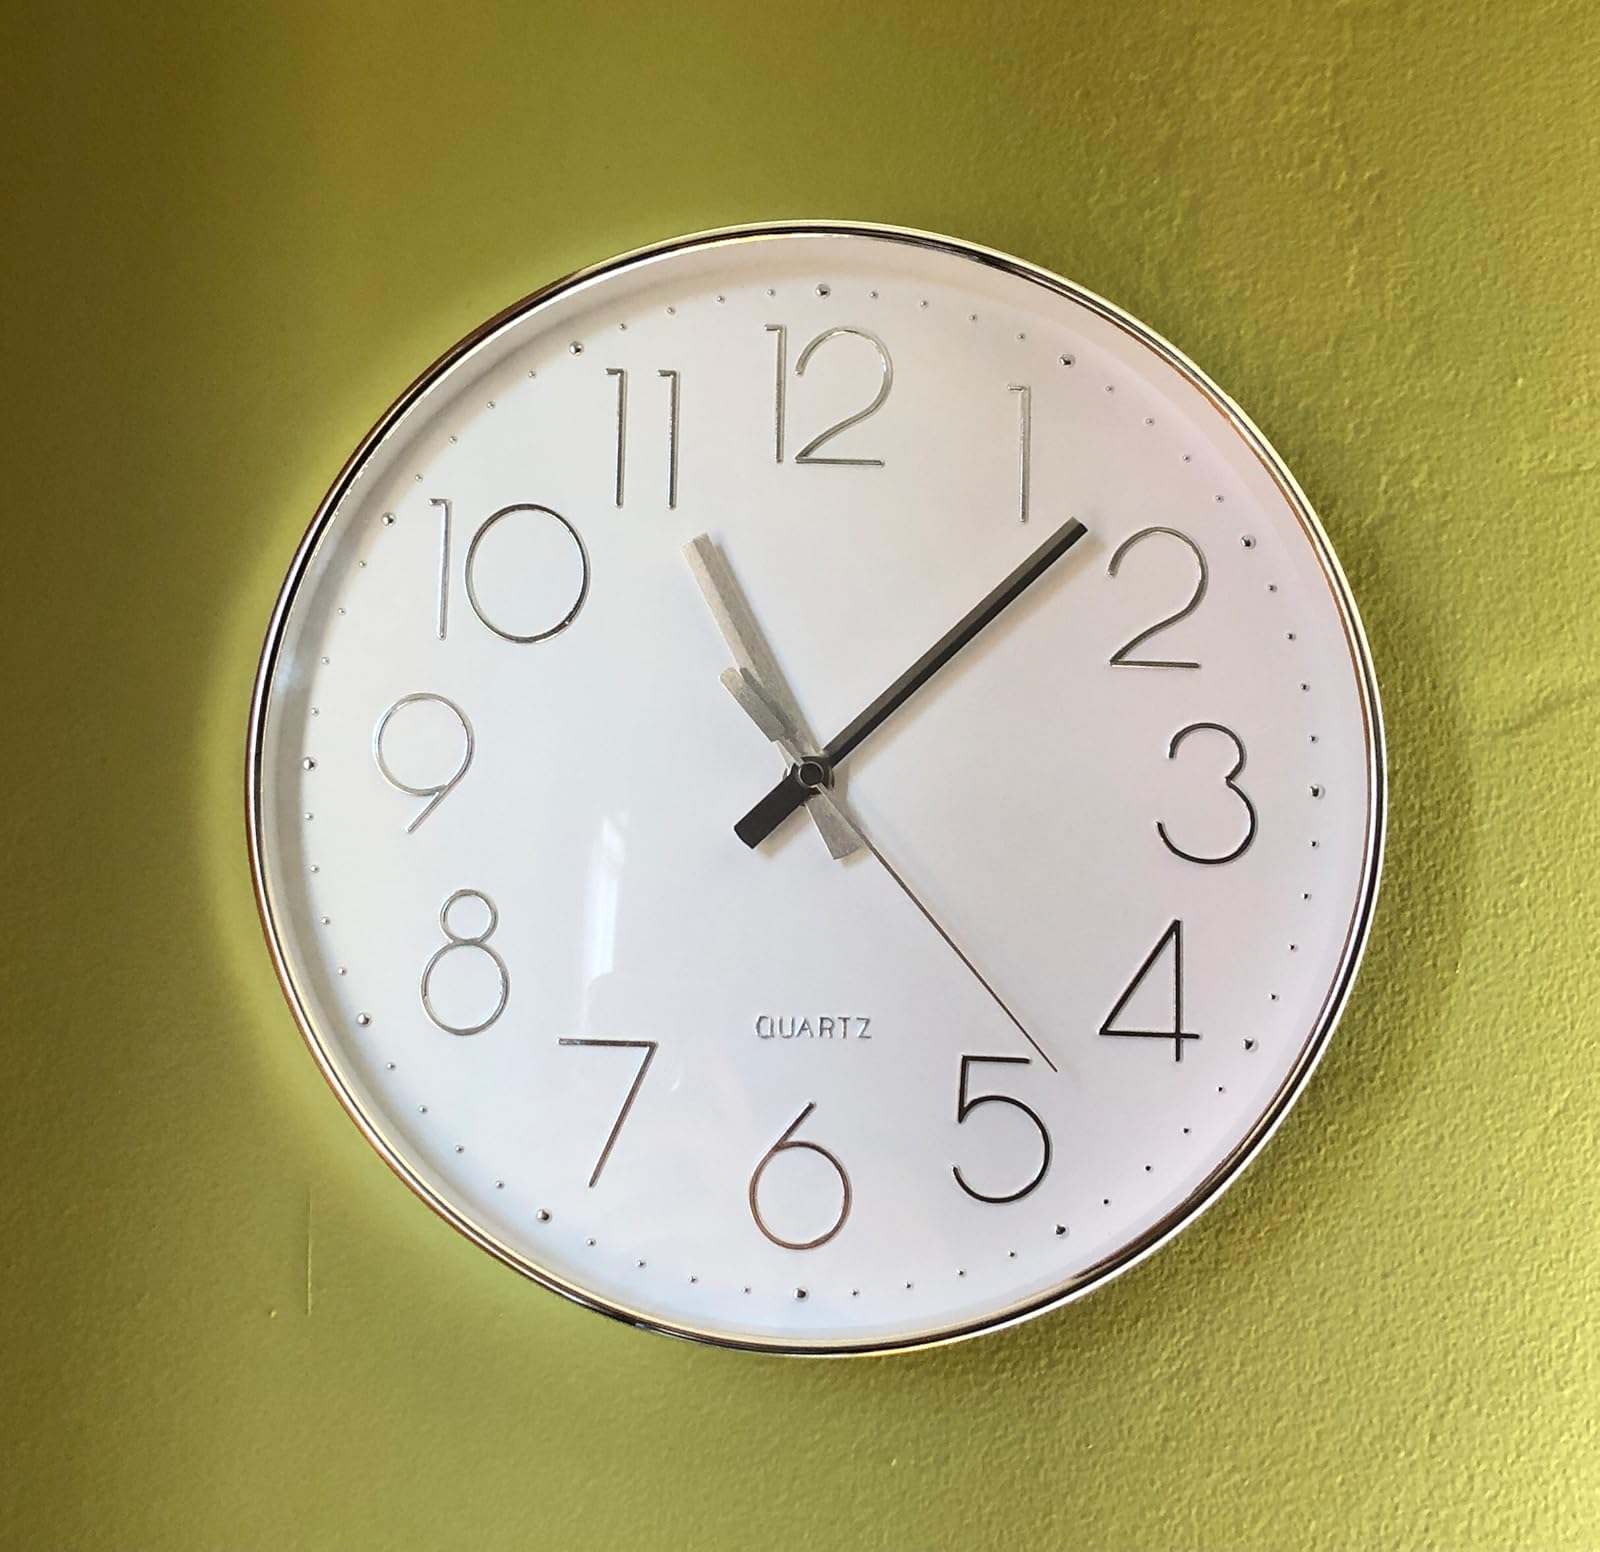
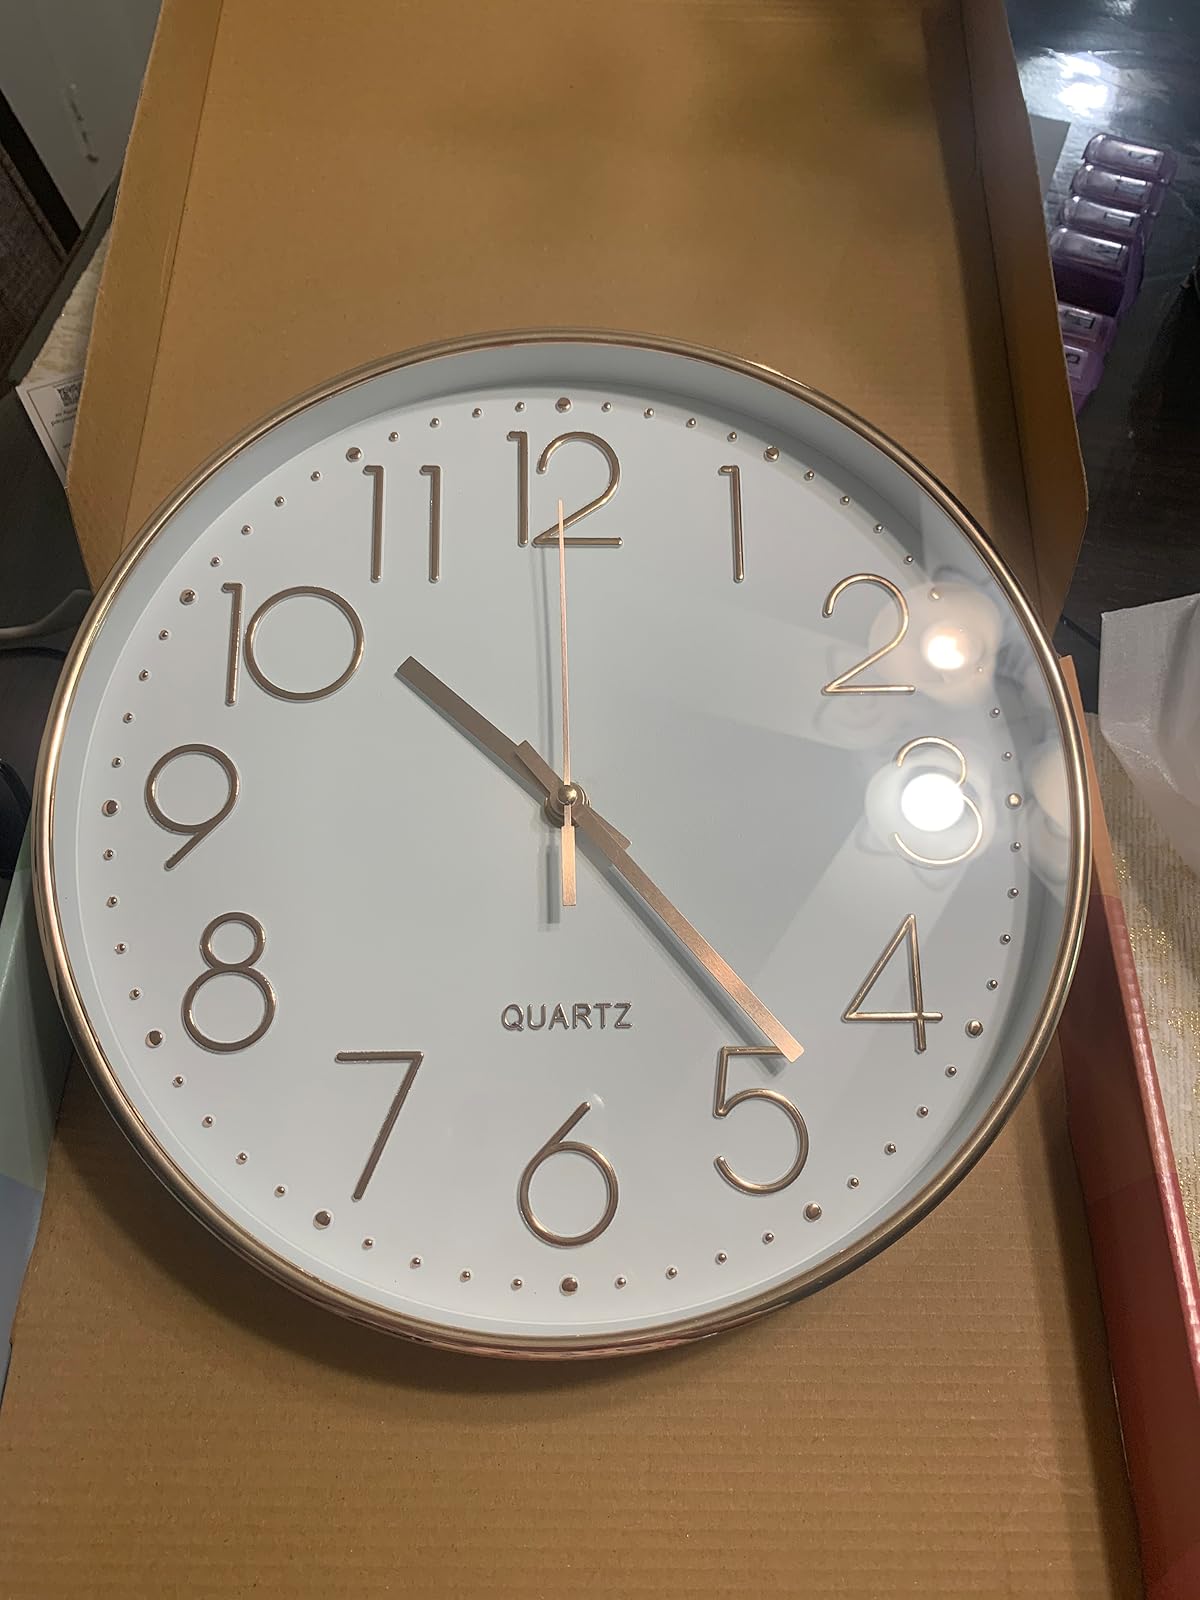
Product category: clock
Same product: no